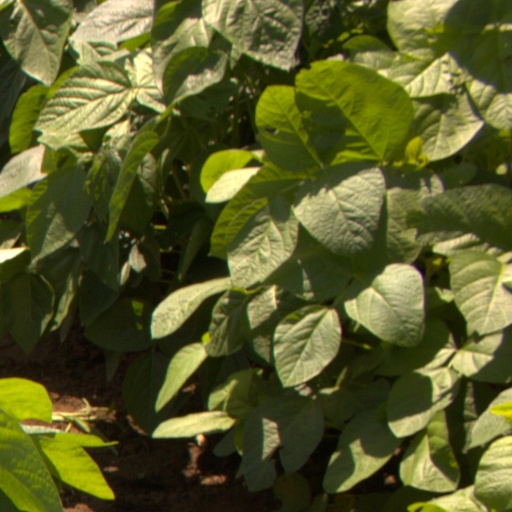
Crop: soybean